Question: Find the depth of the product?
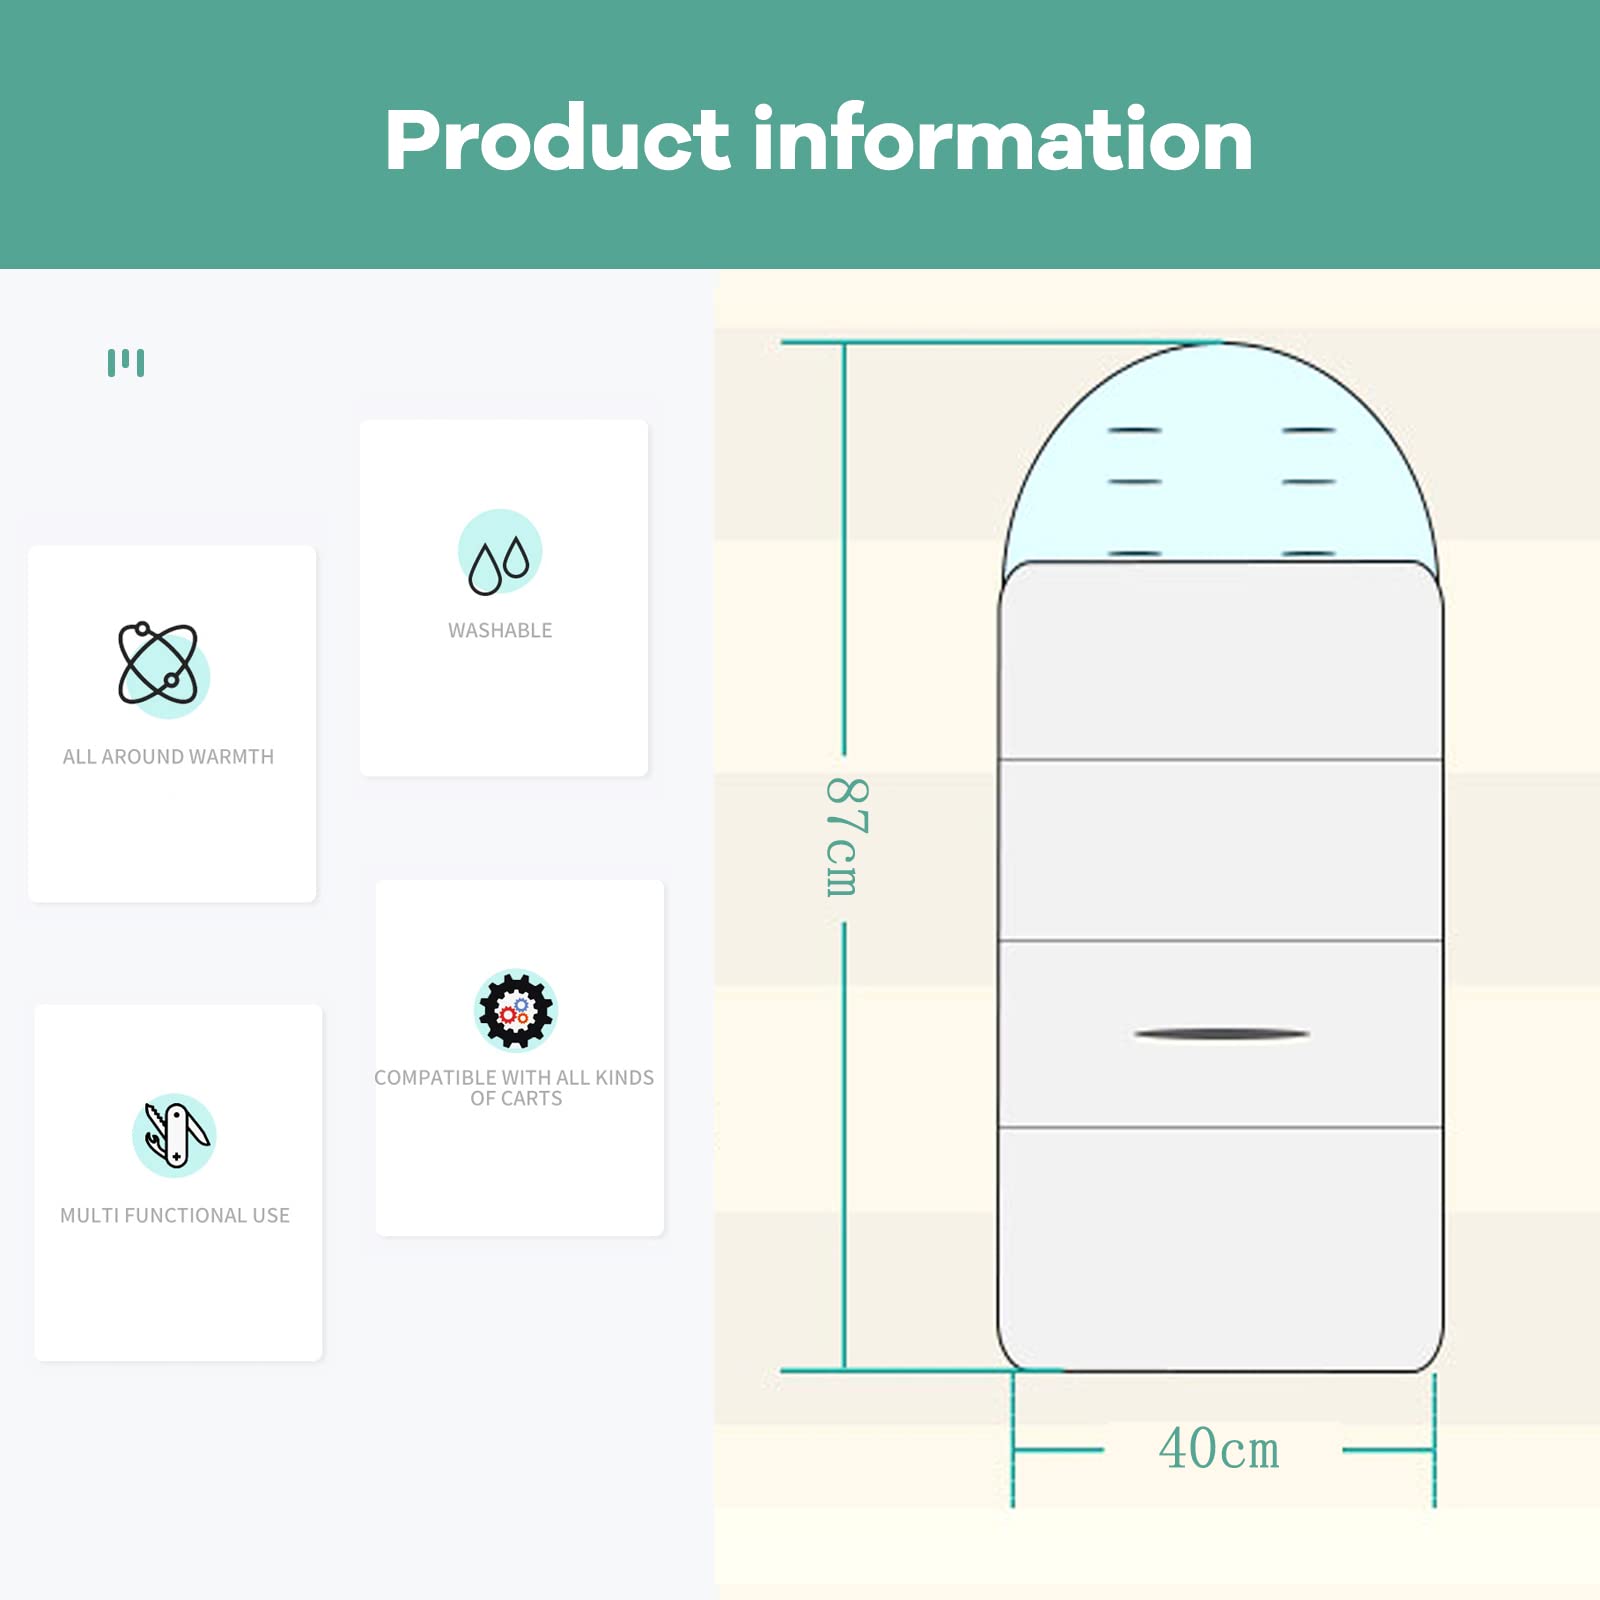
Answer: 40.0 centimetre